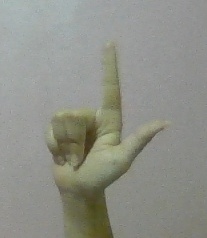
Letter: laam